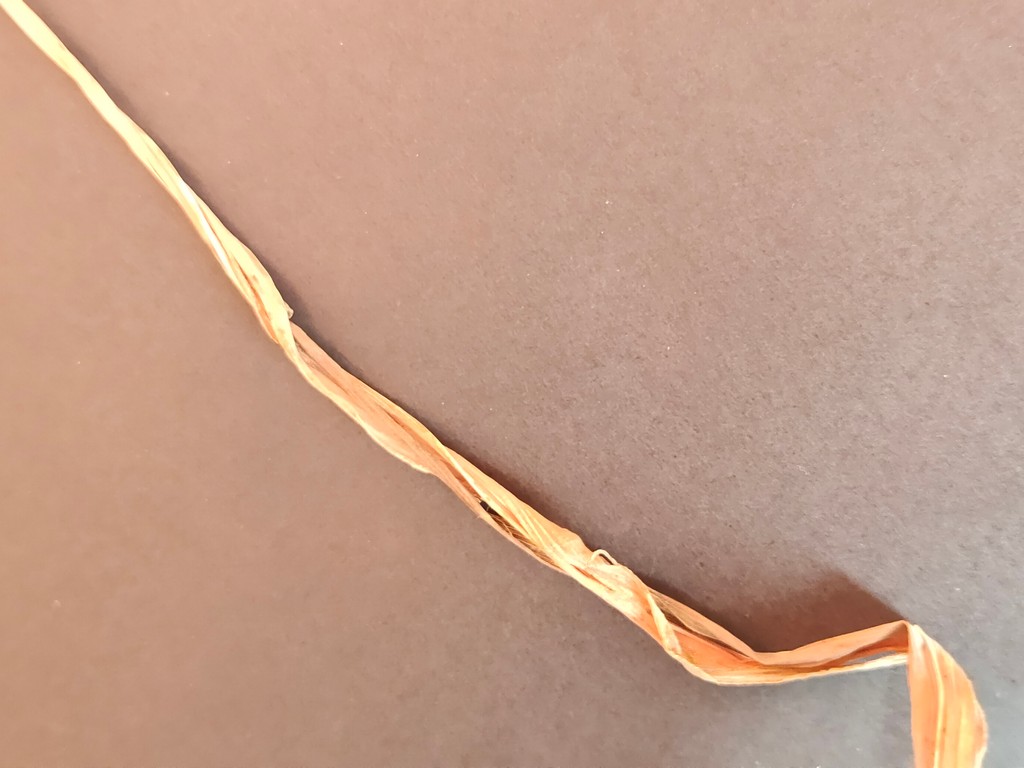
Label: Dried